ARA Presidente Sarmiento

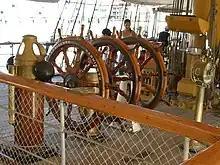
Helm

A three-wheel chain drive allows up to six helmsmen to control the rudder. Such a crew of operators was not always required due to the inclusion of an electric servo-drive for normal operation but was useful for the training of cadets.